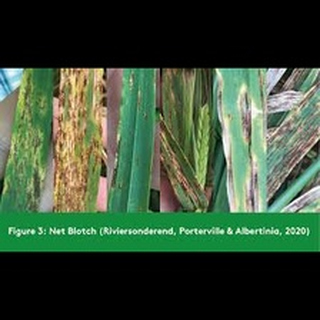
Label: wheat_leaf_blight